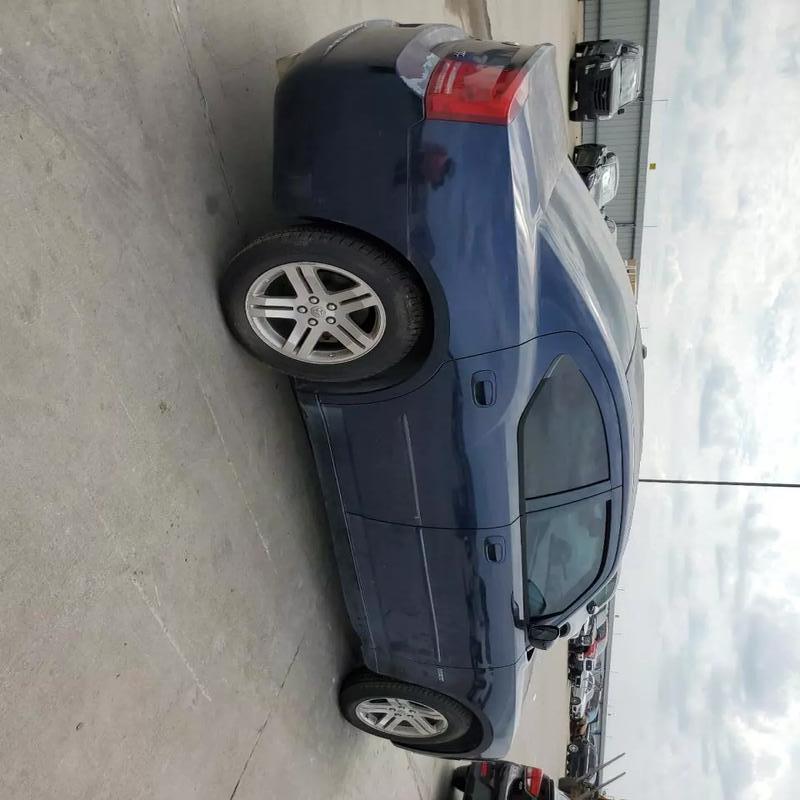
Aucun dommage détecté.
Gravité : aucun